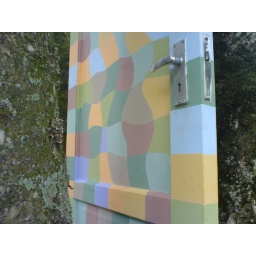
Nine doors of art - door in tree (close up)